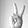
ASL letter: V